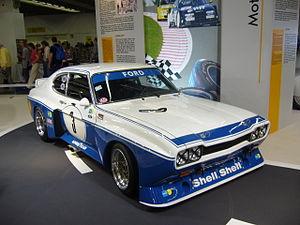
La Ford Capri est un modèle de voiture coupé du constructeur automobile Ford fabriquée de 1962 à 1986 par Ford Europe.